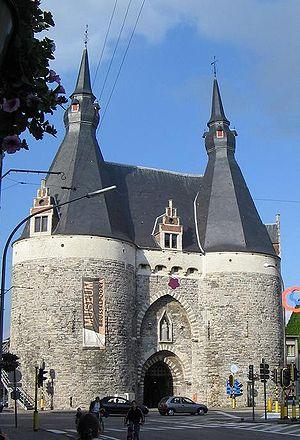
Le ring belge R12 est le petit ring de Malines. Il fait 4,5 km de long et forme une ceinture complète autour de la ville.